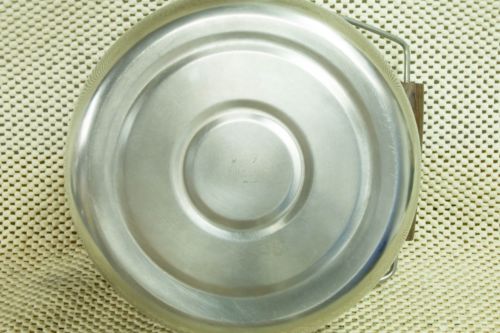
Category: kettle